1st Forfarshire Artillery Volunteers

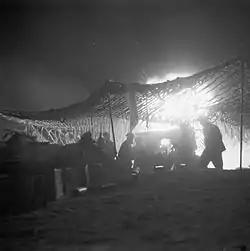
25-pounder gun in action at night during the assault on the Mareth Line.

For the rest of June 3 Division slowly inched forward towards Caen, capturing the Chateau de la Londe after a two-day battle. It then took part in Operation Charnwood to capture Caen, which was preceded by air and naval bombardment before the full artillery barrage opened at 04.20 on 8 July. The infantry followed the barrage and made good progress, and by the end of the day 3rd Division was pushing along the Orne towards the city centre. The operation was completed the following day. For Operation Goodwood the division crossed the Orne and attacked along the left flank of the main armoured thrust. The infantry attacked behind their barrage at 07.45, and it took all day to work through the villages on the left flank. Attempts to advance on the following day failed. In early August 3 Division was shifted west to support 11th Armoured Division's thrust towards Mont Pinçon in Operation Bluecoat.